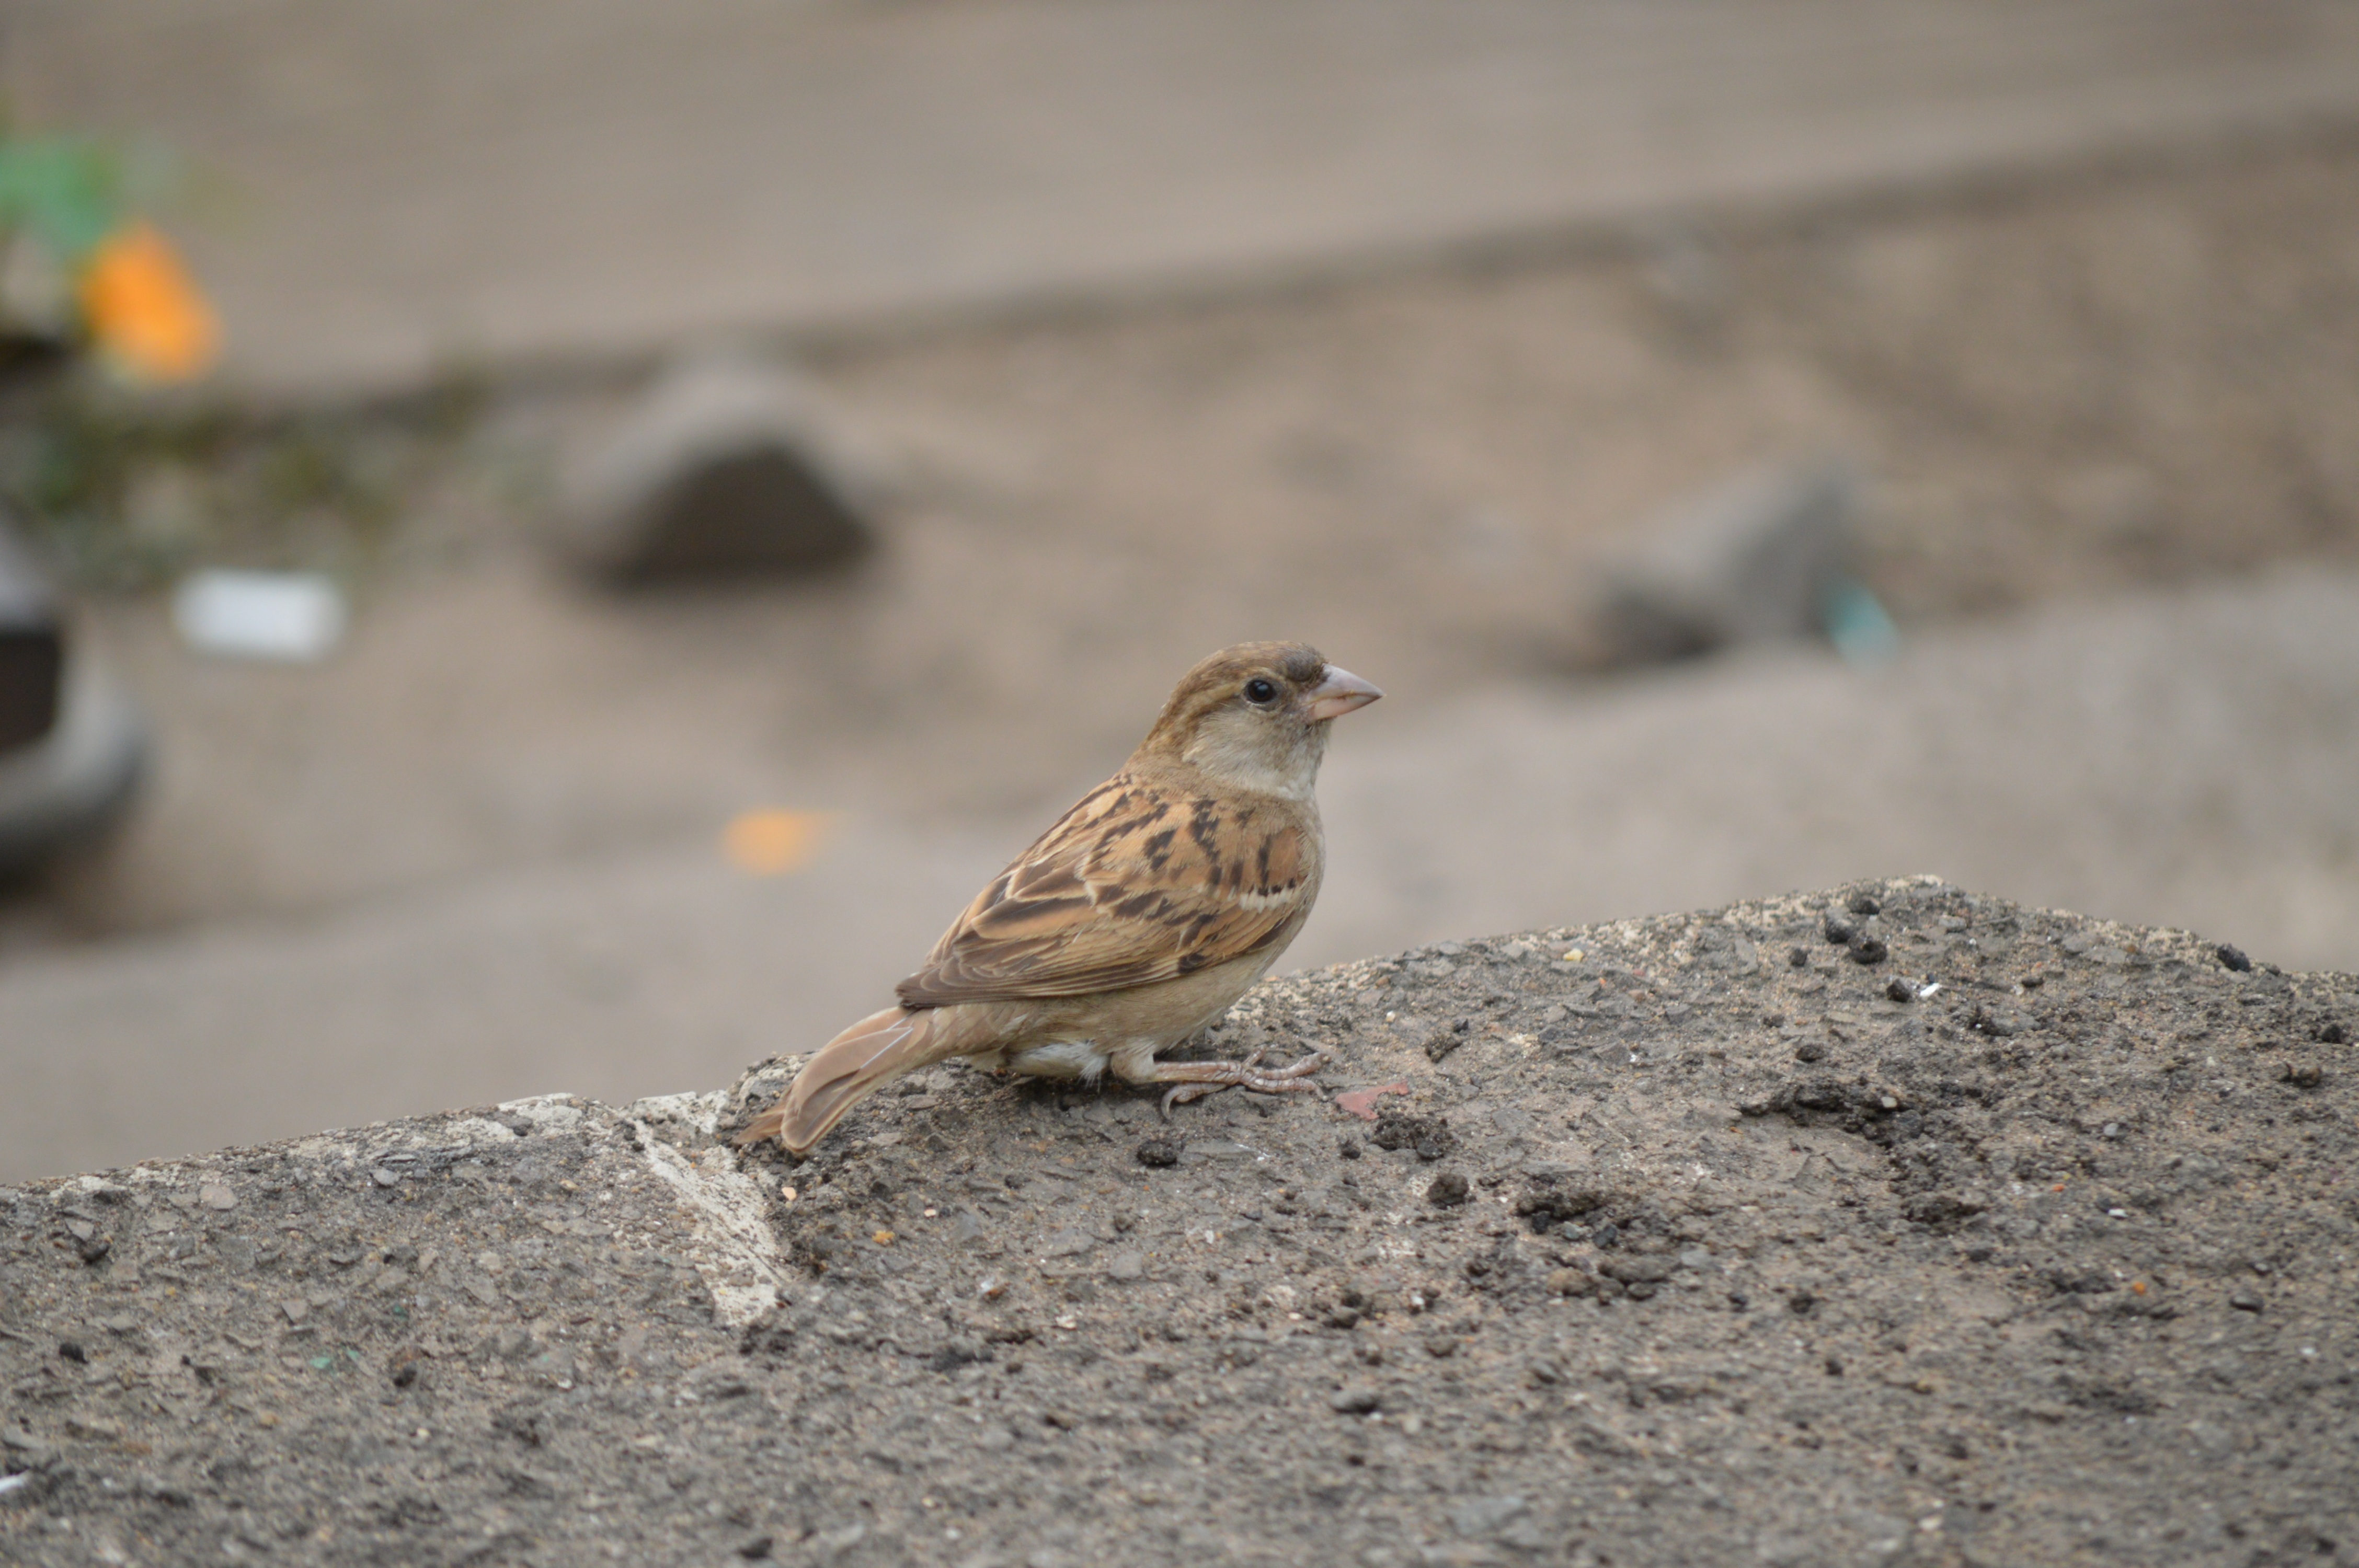
nature, bird, wildlife, beak, fauna, vertebrate, sparrow, finch, quality, lark, house sparrow, old world flycatcher, perching bird, emberizidae